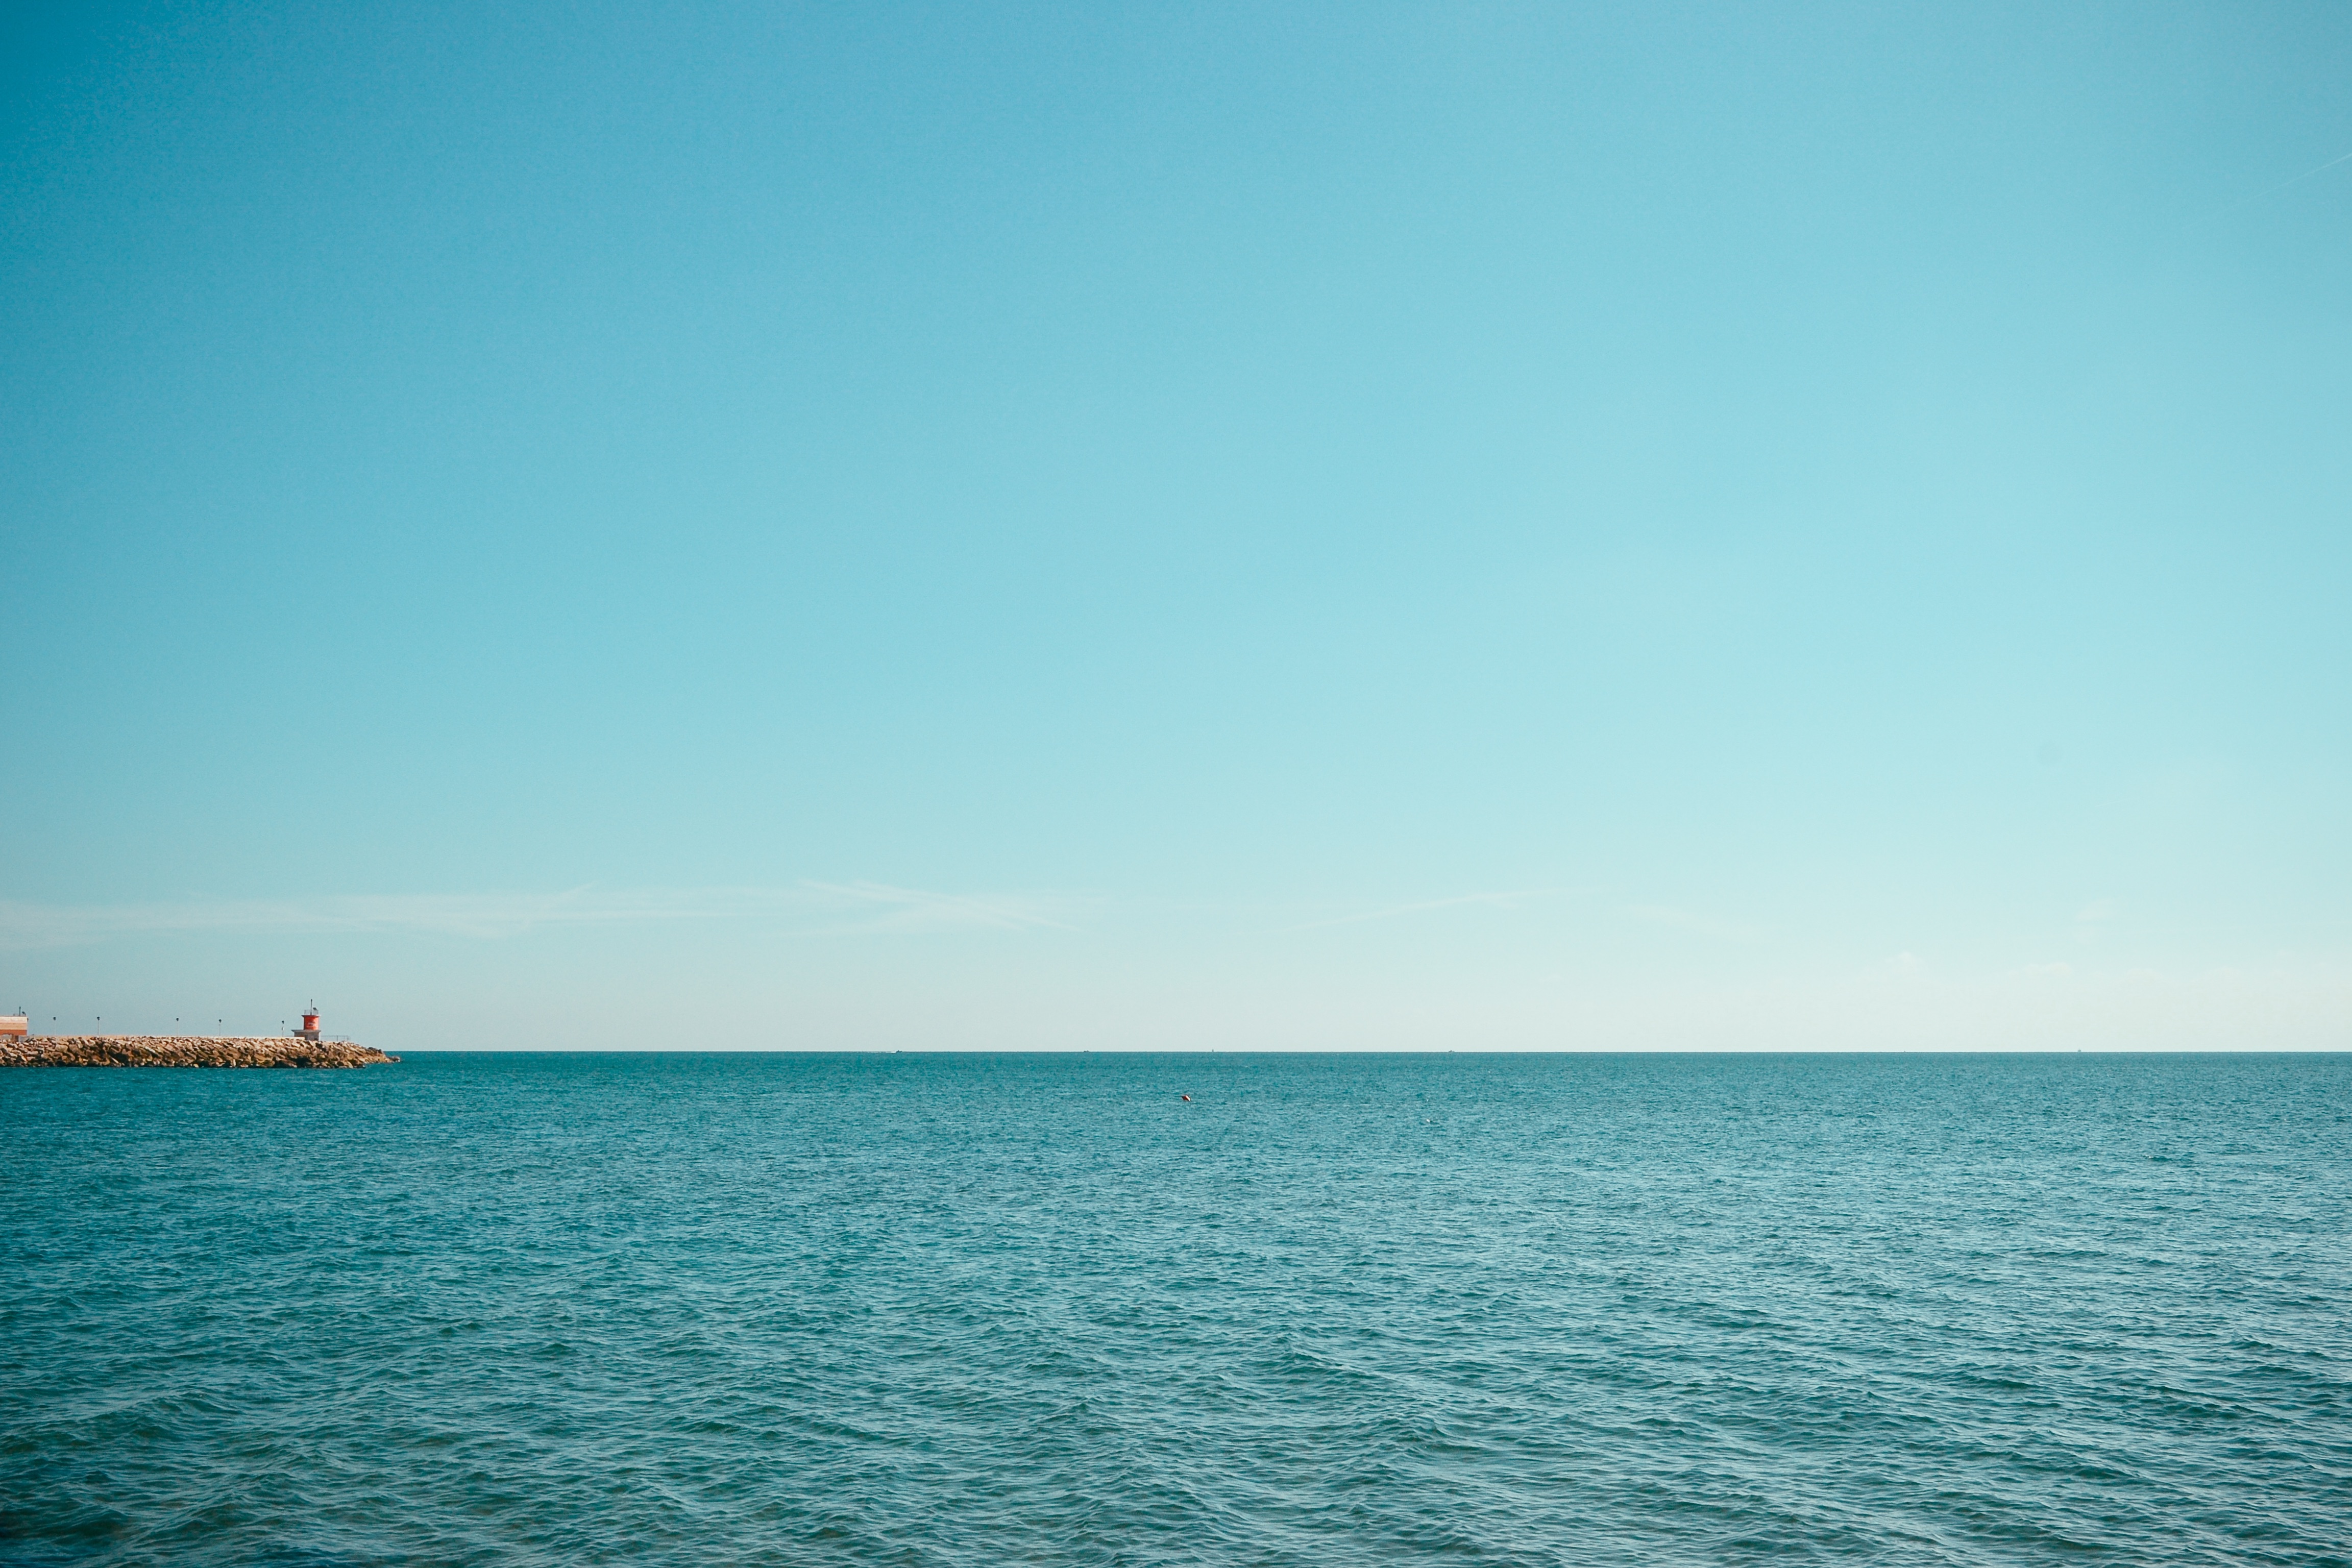
beach, sea, coast, ocean, horizon, sky, sunlight, shore, wave, vacation, dusk, vehicle, bay, island, blue, body of water, caribbean, cape, islet